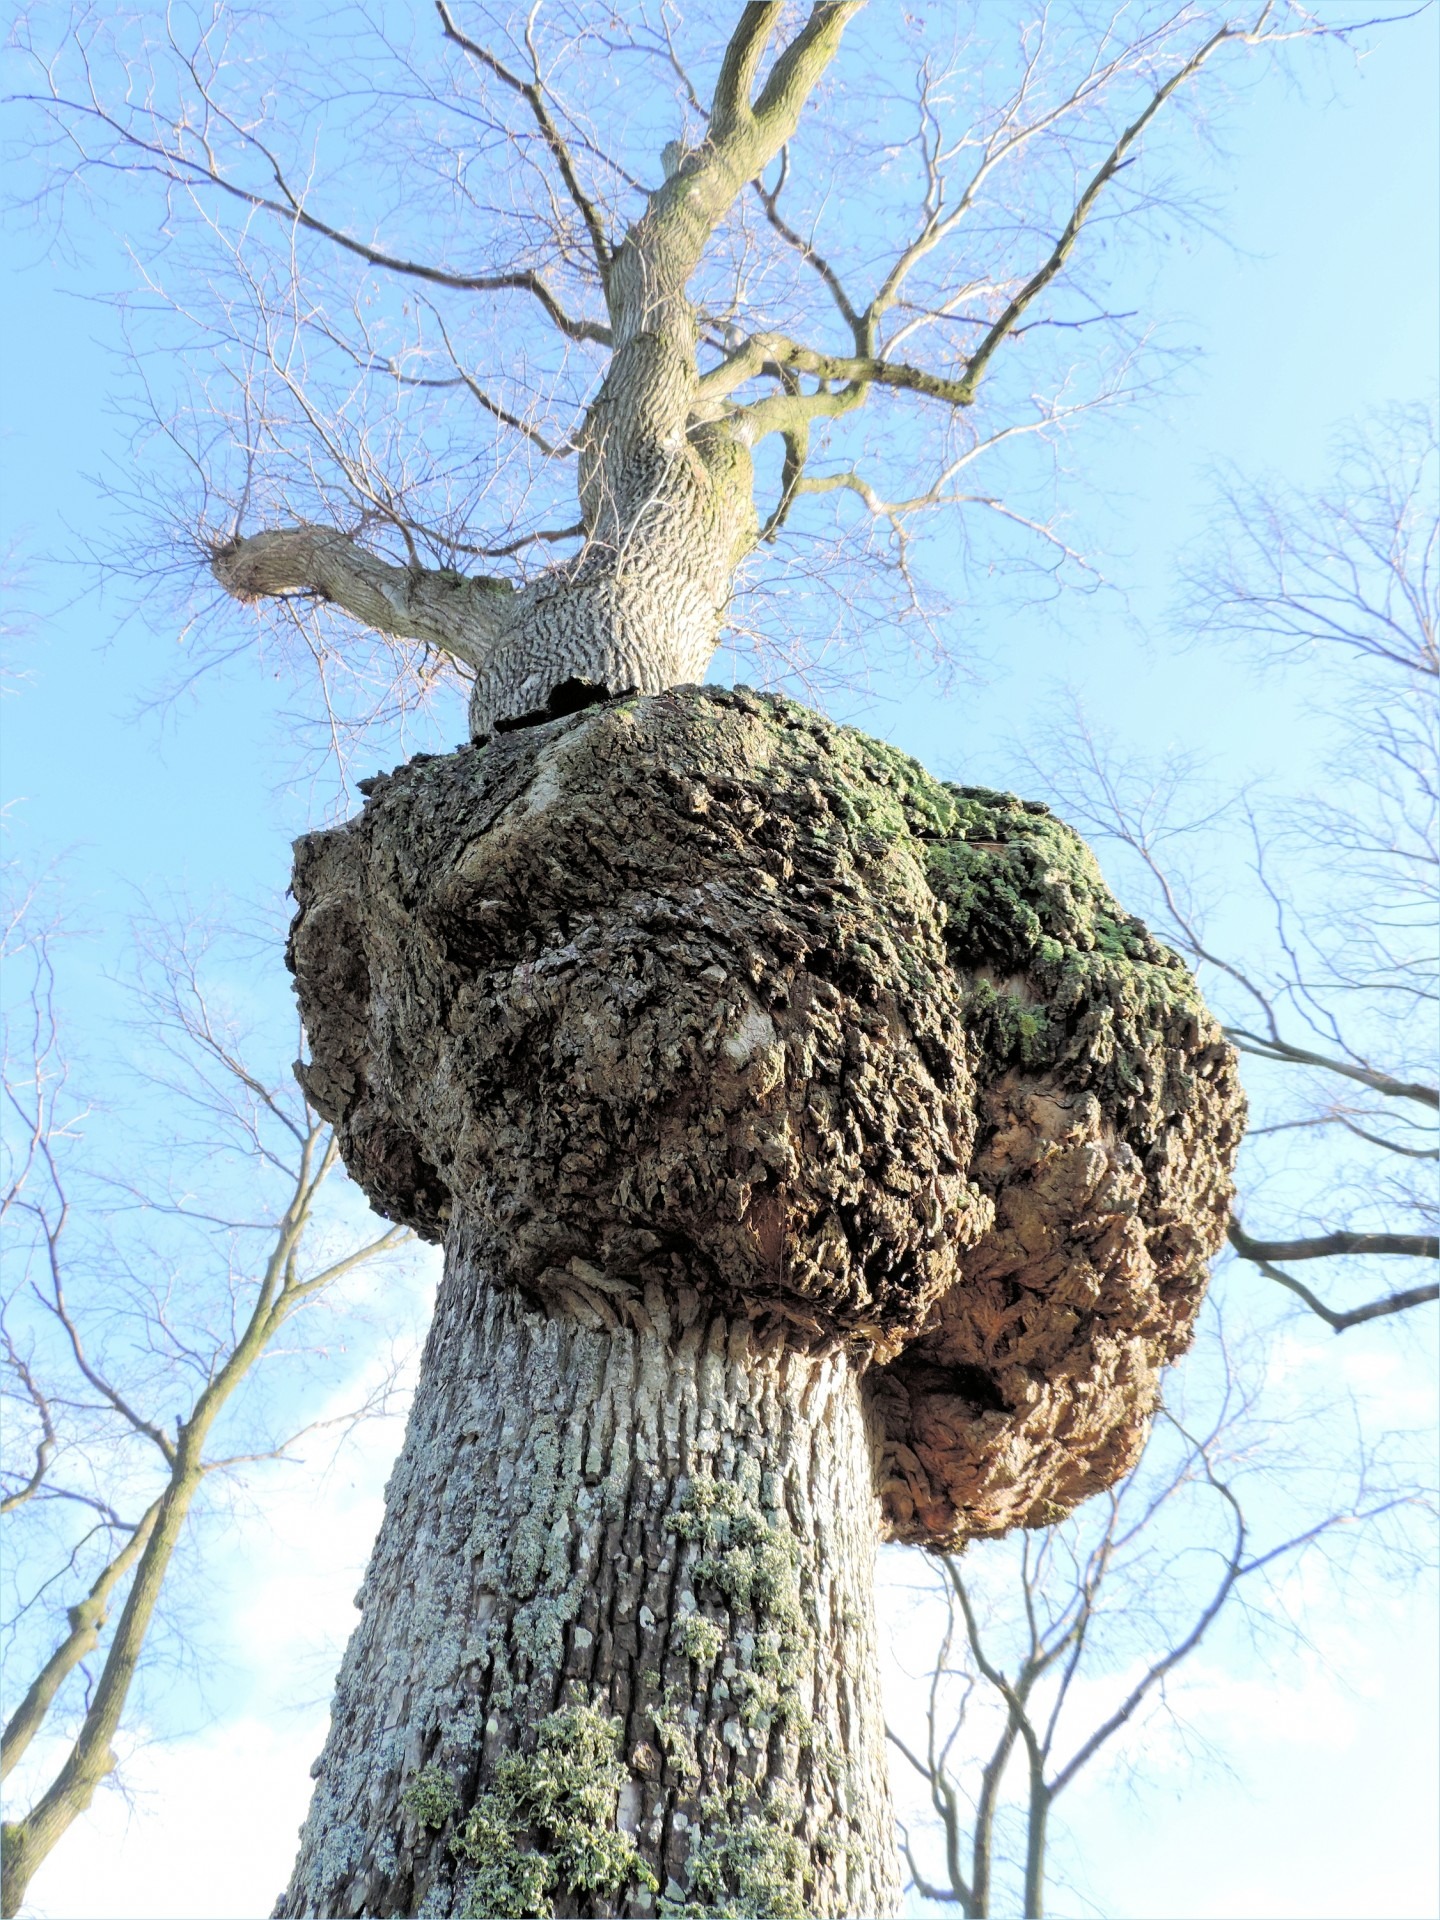
tree, nature, forest, wilderness, branch, plant, flower, trunk, environment, agriculture, leaves, outdoors, woods, branches, woodland, nest, knot, organic, woody plant